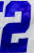
Number: 2